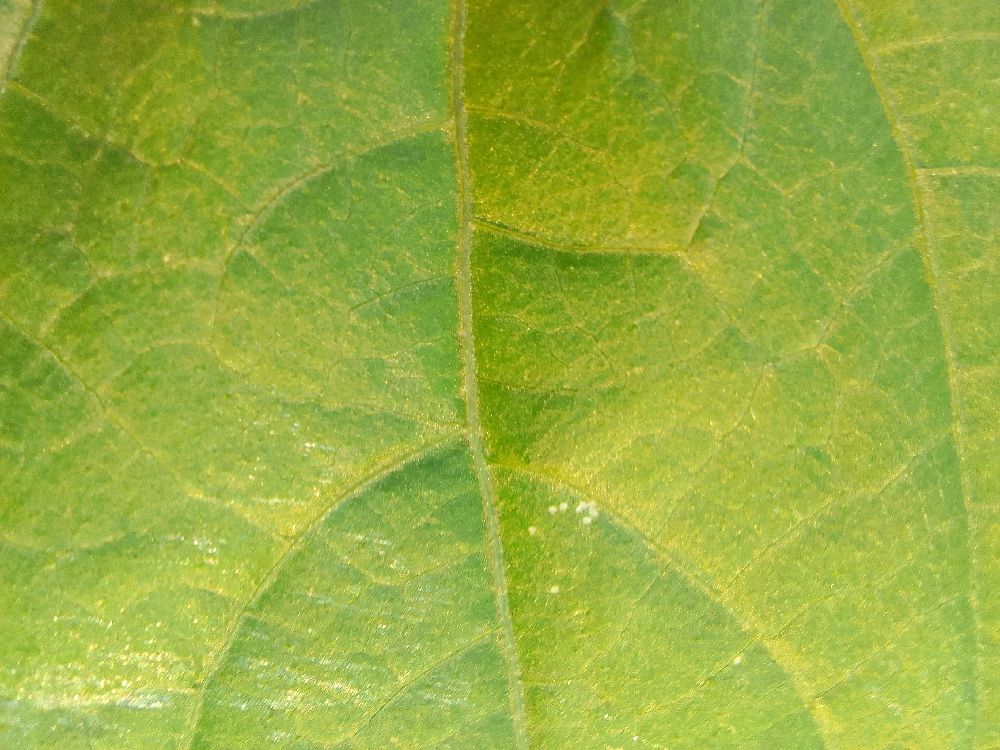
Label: healthy